Mamelukes of the Imperial Guard

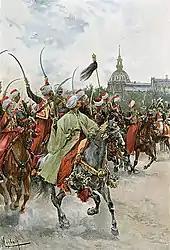
Mamelukes of the Guard in a military parade by Felician Myrbach

On 13 October 1801, Napoleon ordered his aide-de-camp, Colonel Jean Rapp, to organize a squadron of 240 cavalrymen chosen from among the refugees from Egypt. On his arrival in Marseille, Rapp noted that a number of them were old or undisciplined, which prompted Napoleon to reduce the number of men to 150 in early 1802. Nearly all of this new corps, with the exception of a few French officers, was composed of Mamelukes as well as Syrian or Coptic soldiers who had fought with the French troops in Egypt. During this time, the First Consul wanted the Mamelukes to serve as his personal escort without being part of the Consular Guard. It was not until 15 April 1802 that the squadron was integrated into the Guard, in the form of two companies of 80 men. On 1 October, the unit was reorganized and now totaled 13 officers and 159 men, as well as a drummer. This force included: